Valencia Tower

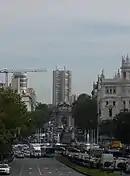
The building profile protrudes in the alignment of the plaza de Cibeles and the Puerta de Alcalá.

The project approval was passed by the City Council of Madrid in 1968. The building process took place between 1970 and 1973. The construction was temporarily halted by the City Council in April 1971 on behalf of the Ministry of Housing, on the basis of the complaints filed by the neighbours, who wanted the building to be tore down. The building was then acrimoniously derided in the pages of "ABC". The works resumed in June. A 26-floor concrete tower, reaching a 94-metre height, it became the highest residential building in the Spanish capital when it was finally opened in 1973.